National Spiritual Mobilization Movement

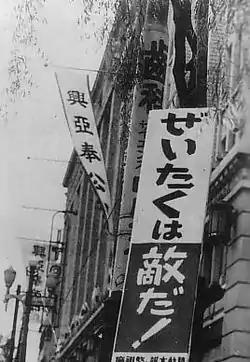
"Luxury is the Enemy" banner by the National Spiritual Mobilization Movement

The was an organization established in the Empire of Japan as part of the controls on civilian organizations under the National General Mobilization Law by Prime Minister Fumimaro Konoe.